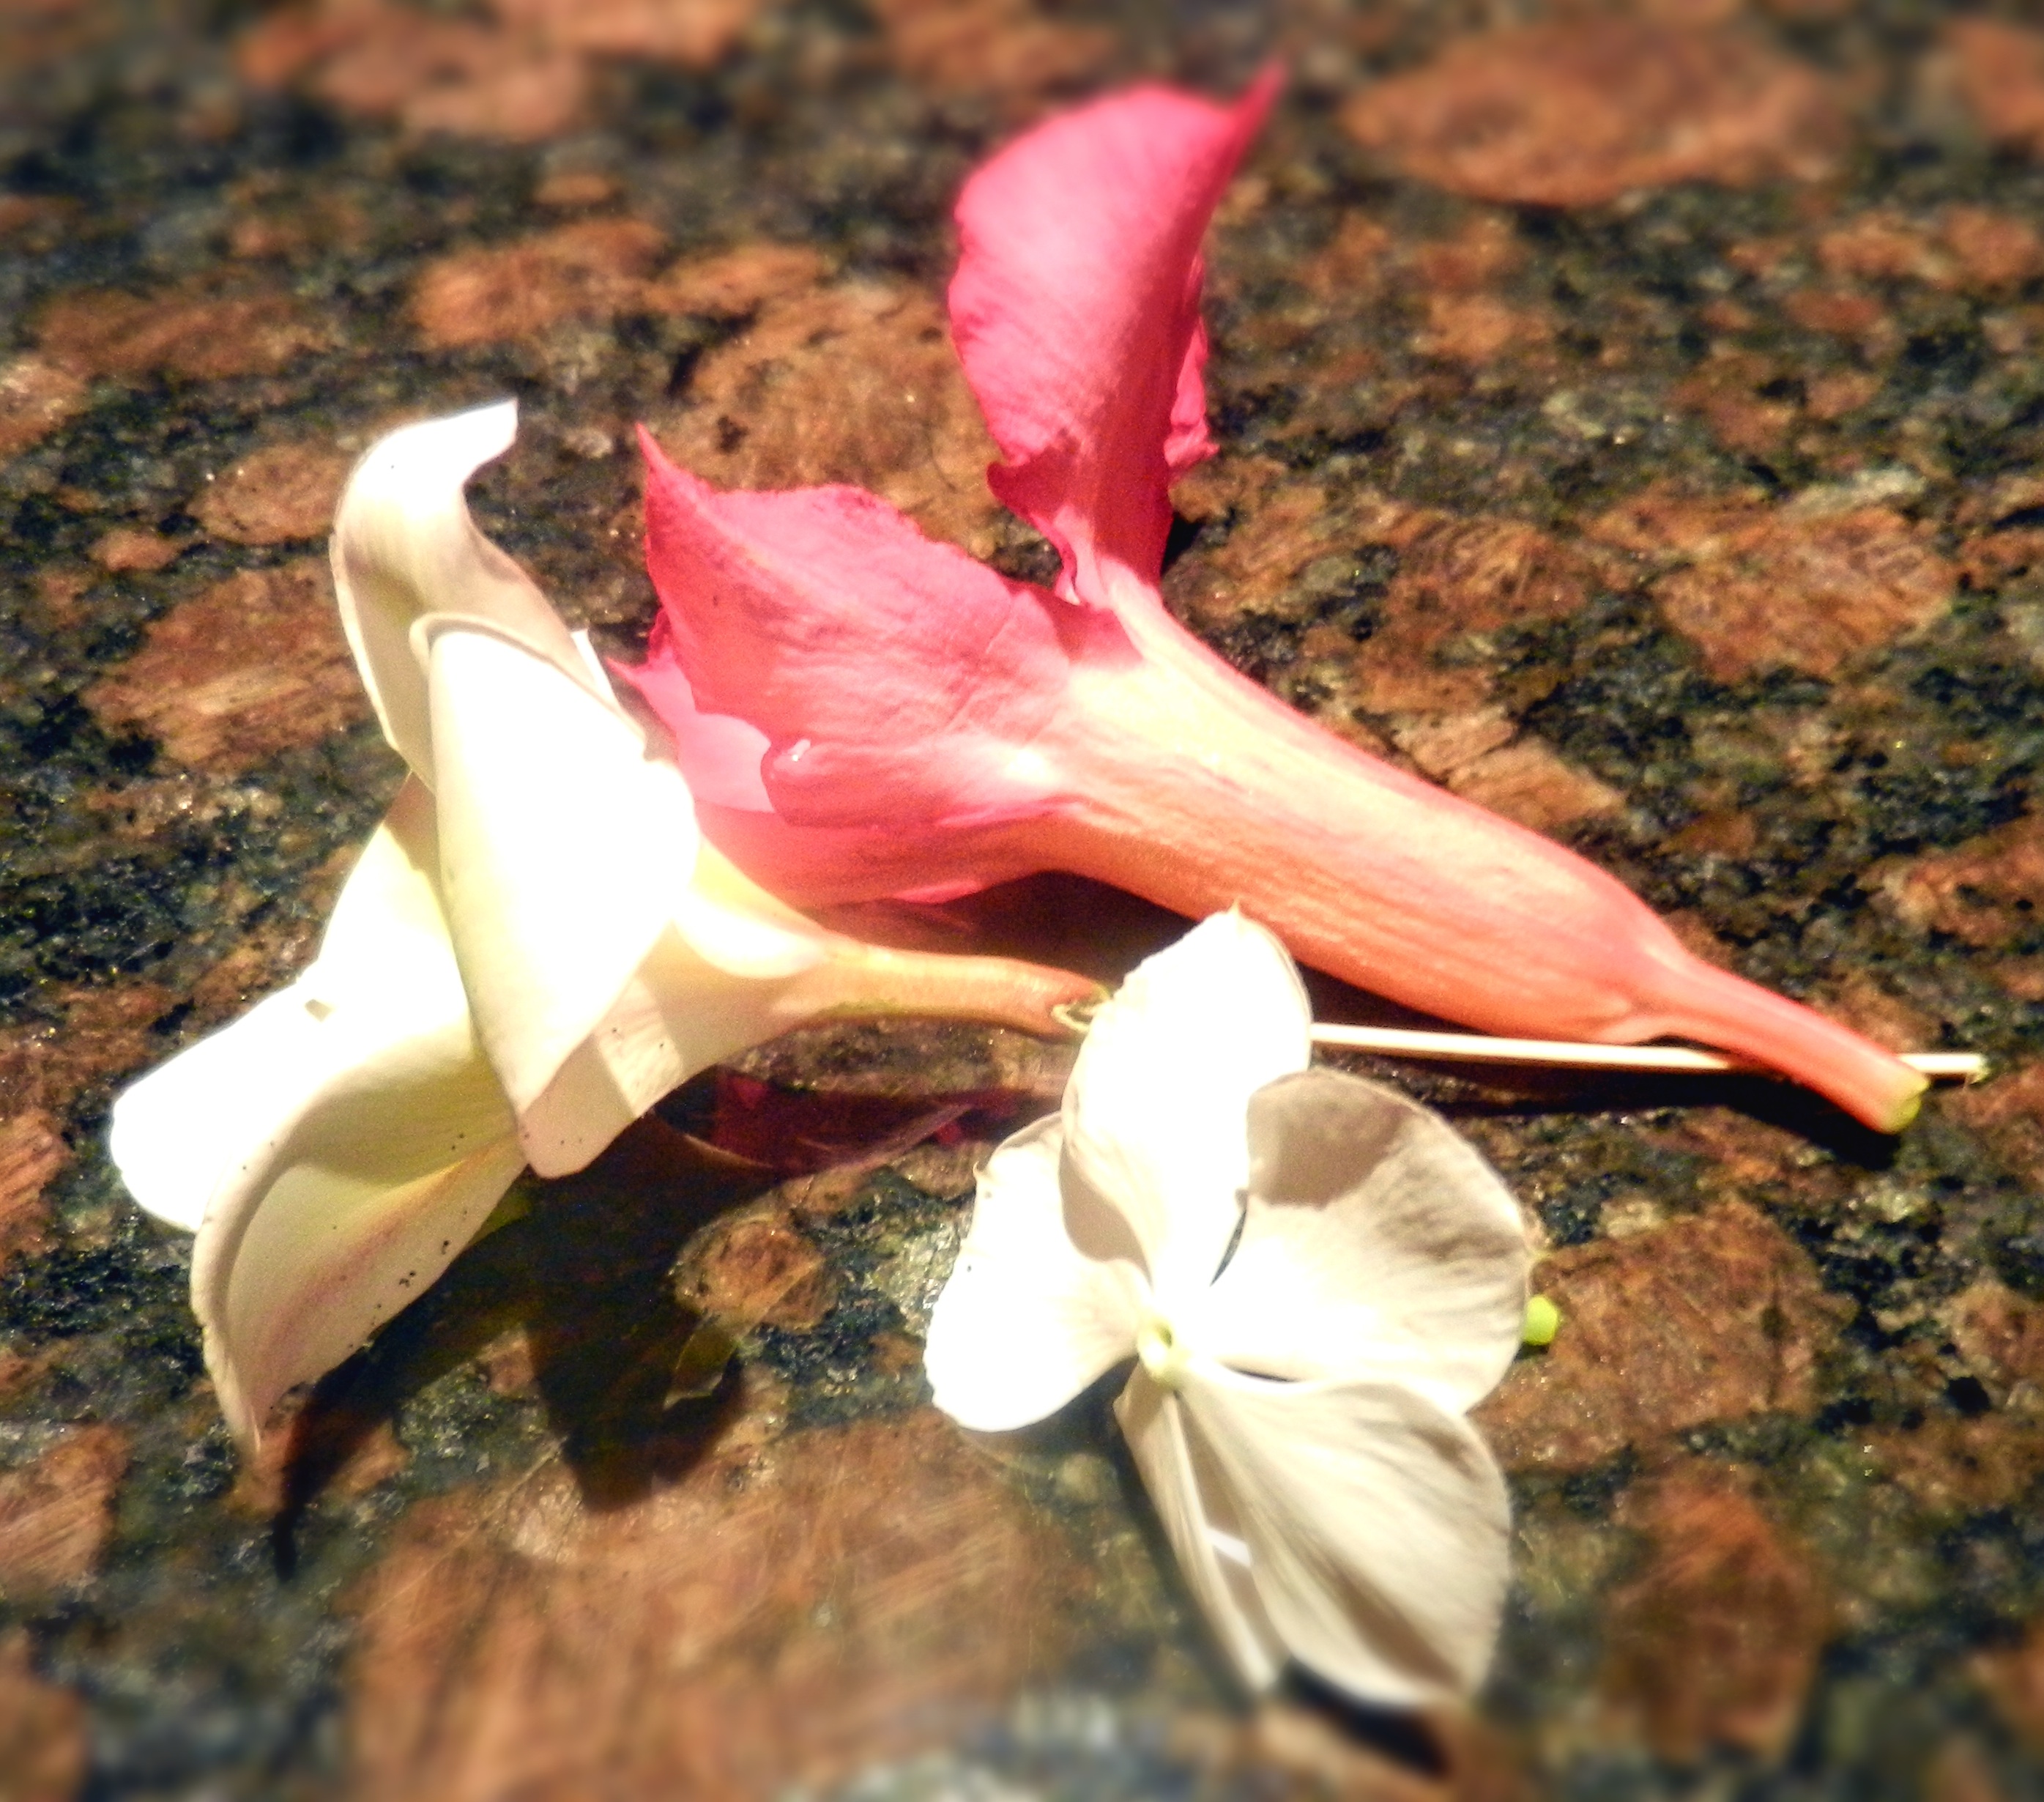
plant, leaf, flower, petal, autumn, flora, flowering plant